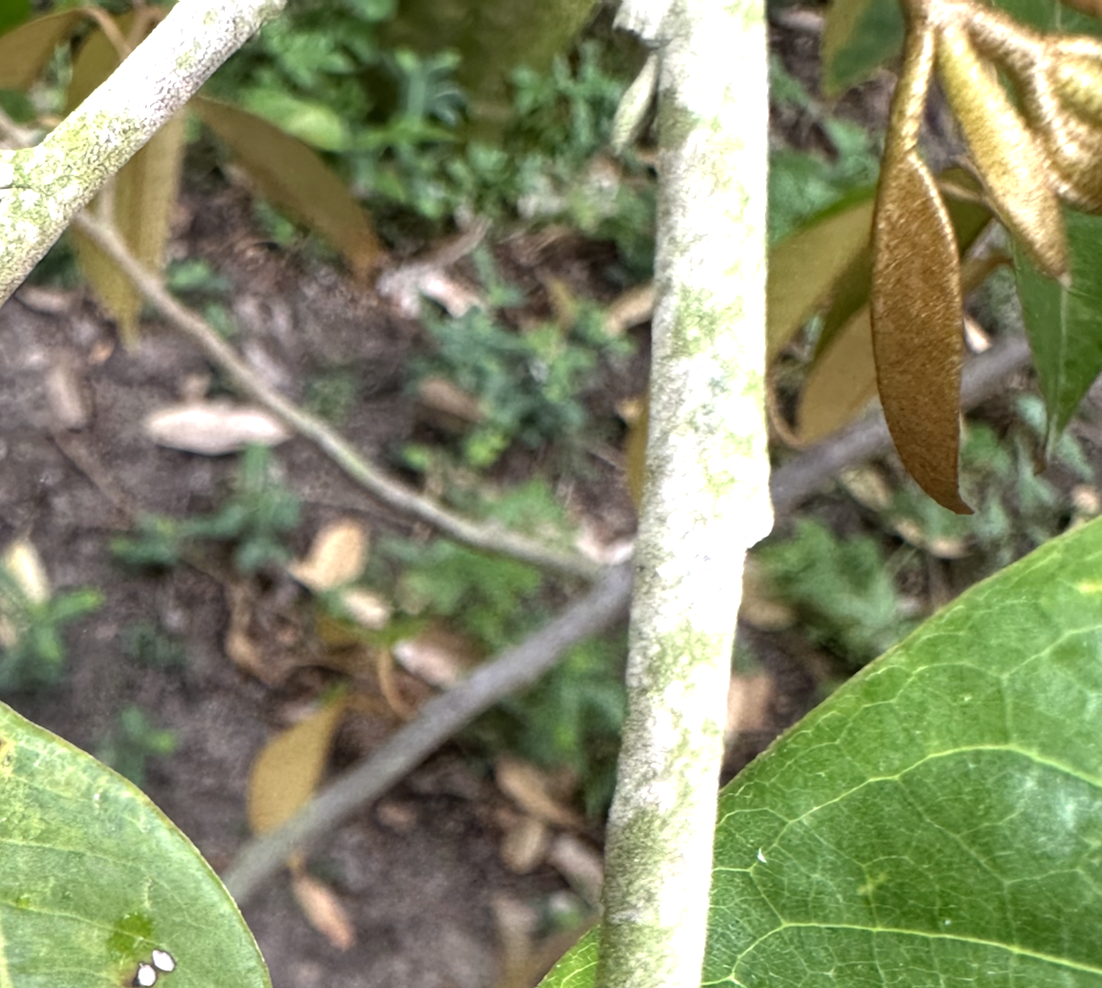
Label: pink_disease